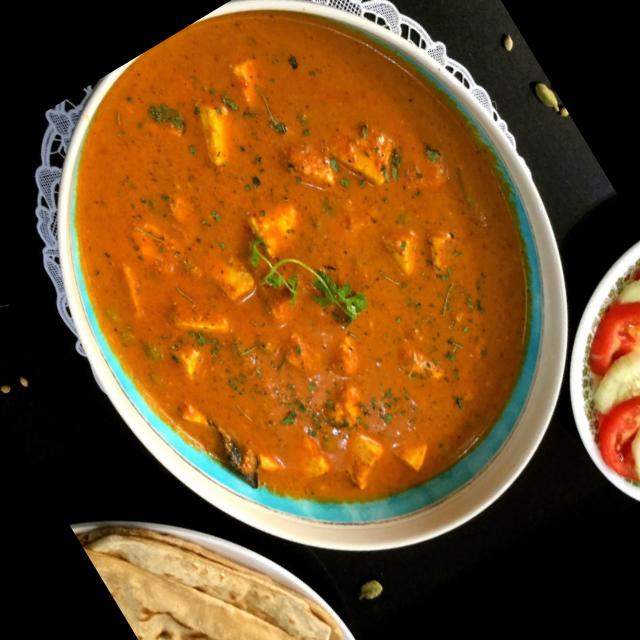
Dish: shahi_paneer